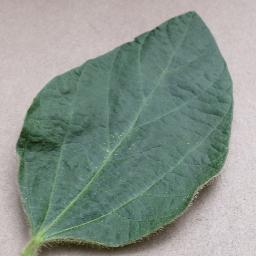
Label: Soybean___healthy